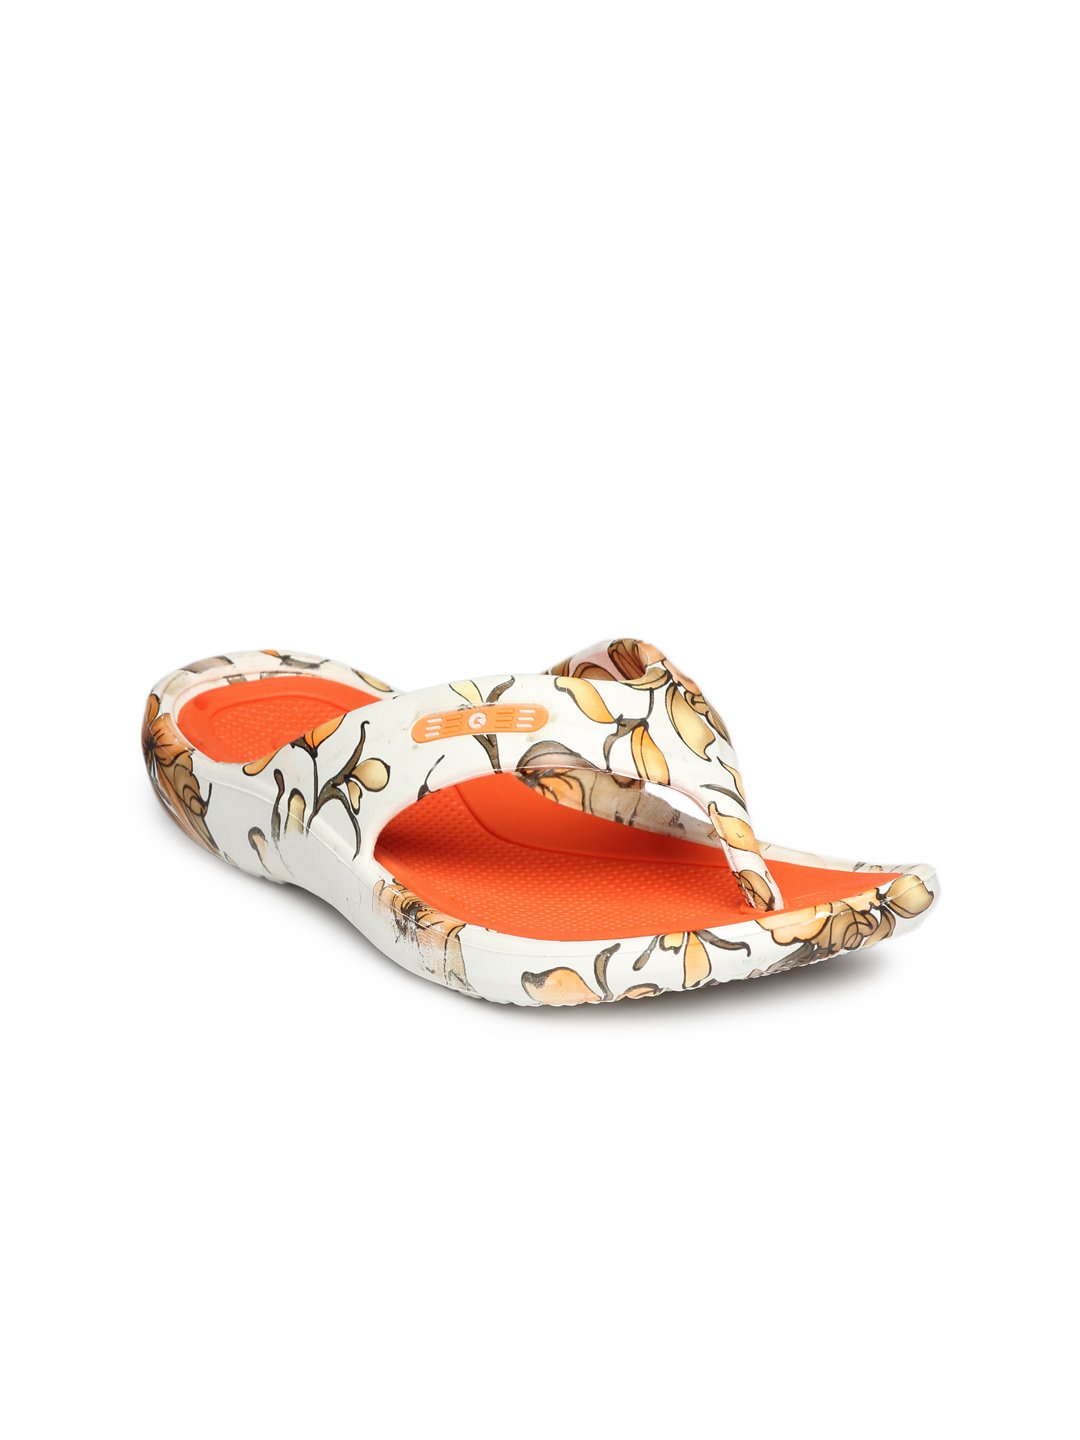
Globalite Women Vita White Flip Flops
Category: Footwear / Flip Flops / Flip Flops
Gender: Women
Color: White
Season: Summer 2012
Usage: Casual